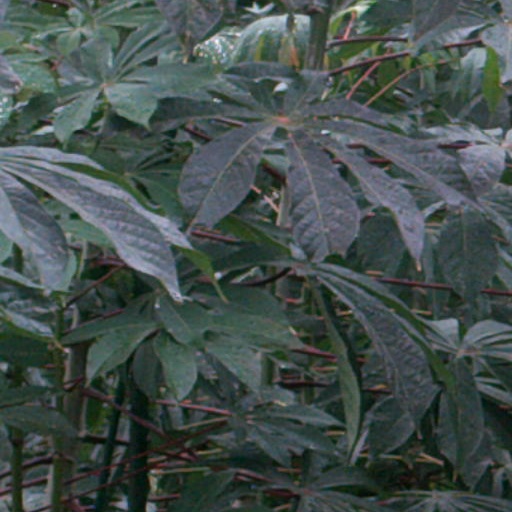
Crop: cassava